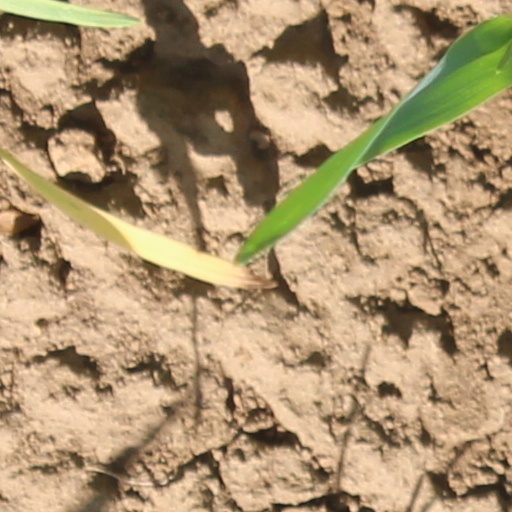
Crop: wheat